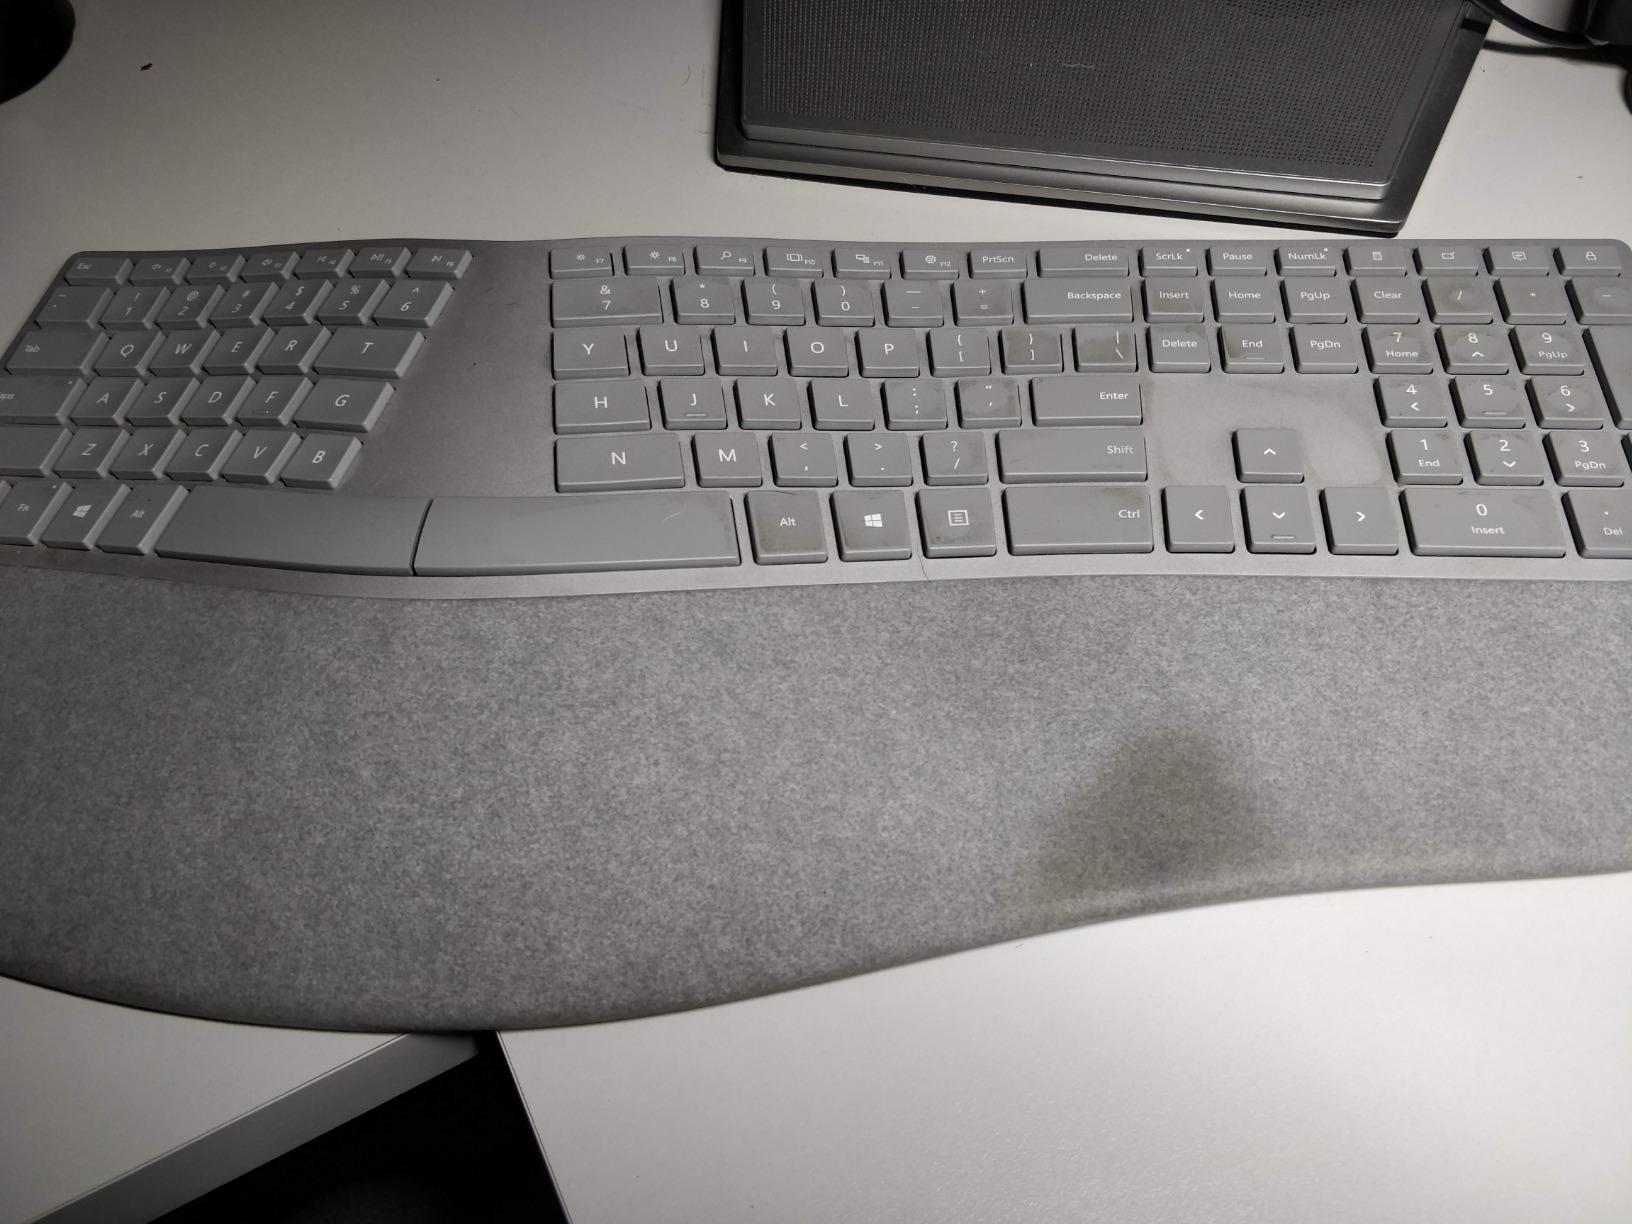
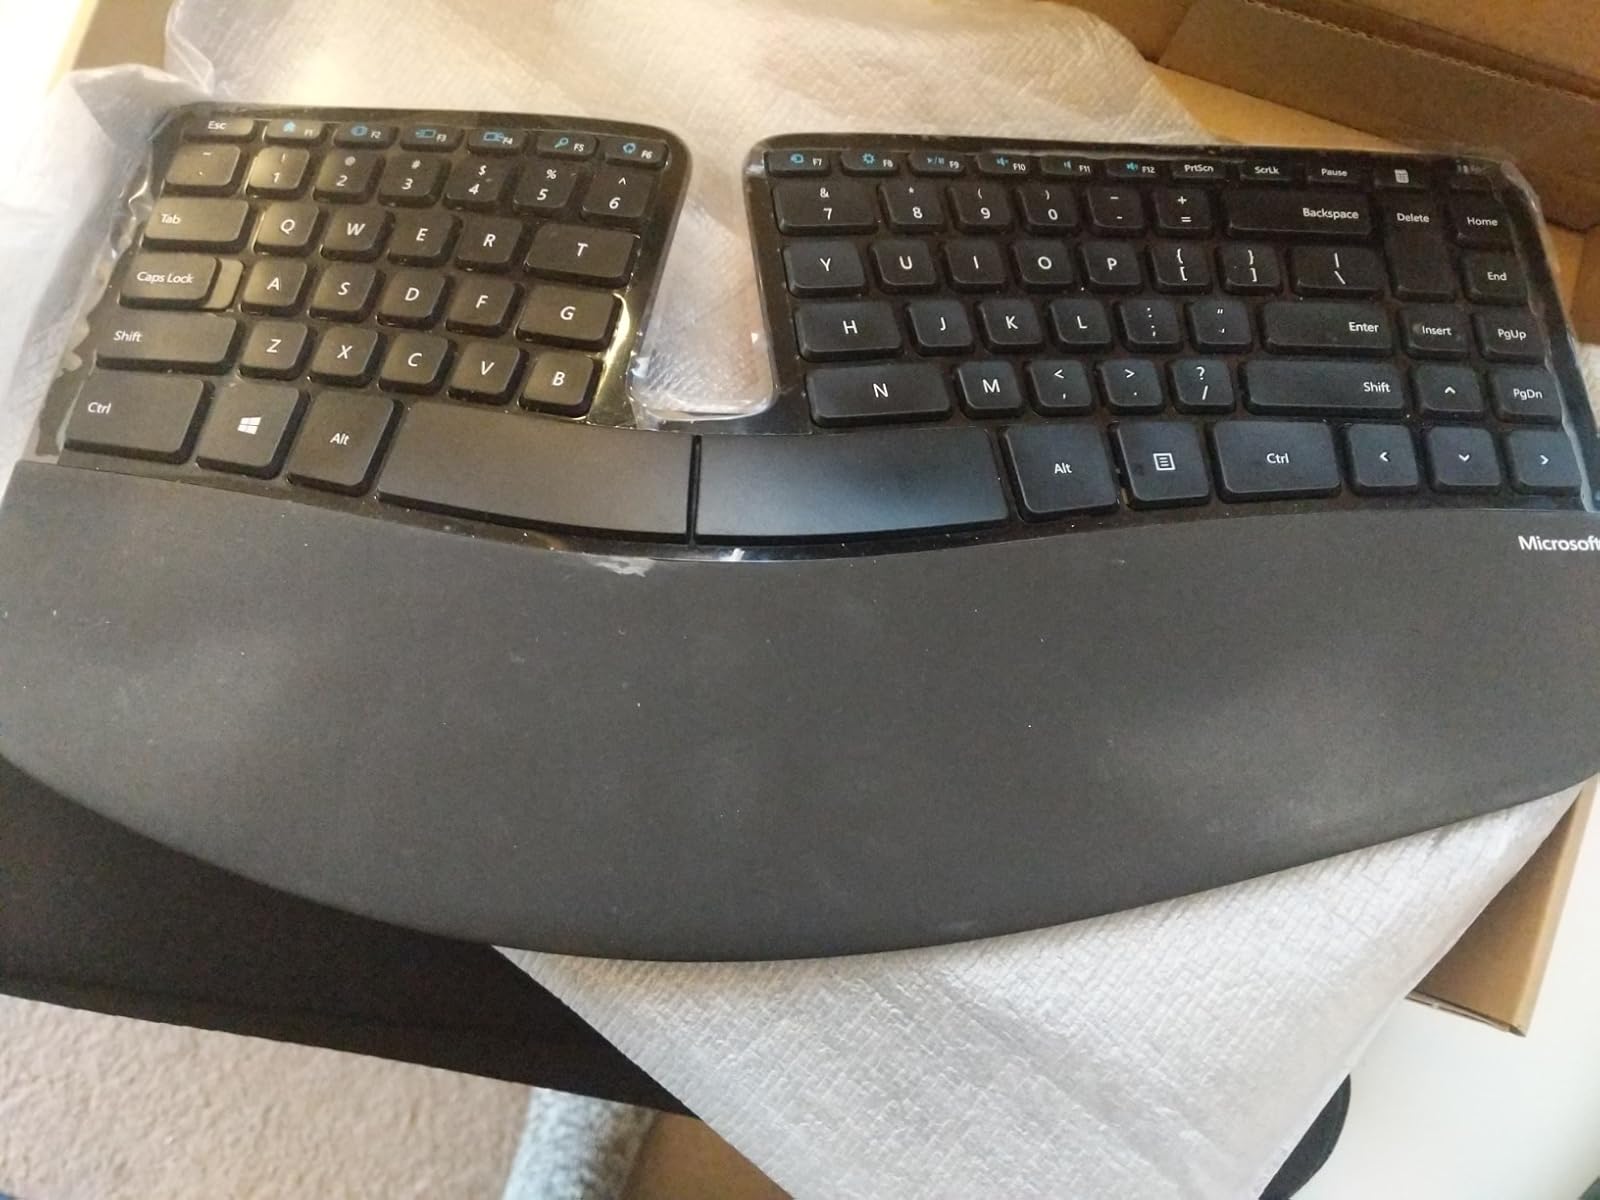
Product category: keyboard
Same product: no